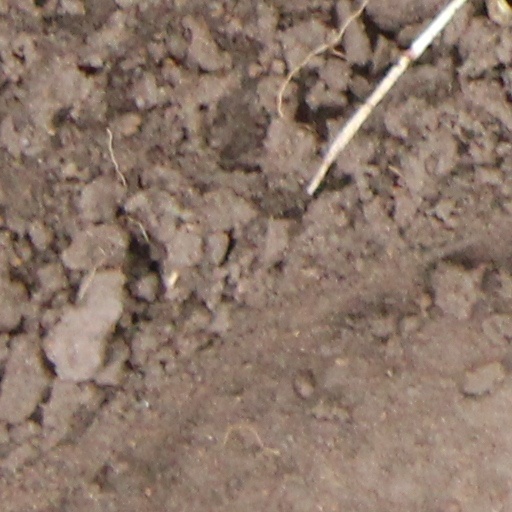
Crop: wheat